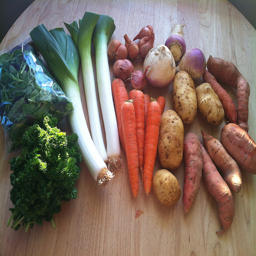
Carrots, leeks, parsley, spinach, potatoes, garlic, turnips, potatoes, and sweet potatoes on a wooden table.
Many different types of vegetables on wooden table.
root vegetables including carrots, potatoes, leeks, beets and yams next to some green vegetables sitting on a table
A wooden table topped with different types of vegetables.
there are many vegetables sitting on this counter